Zawady, Warsaw

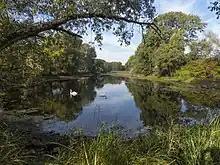
Zawady Pond in 2015.

Its western boundary is formed by Wilanówka river, and its eastern boundary, the Vistula river. Next to Wilanówska, in the area near Topolowa and Siedliska Streets is also located Zawady Pond.